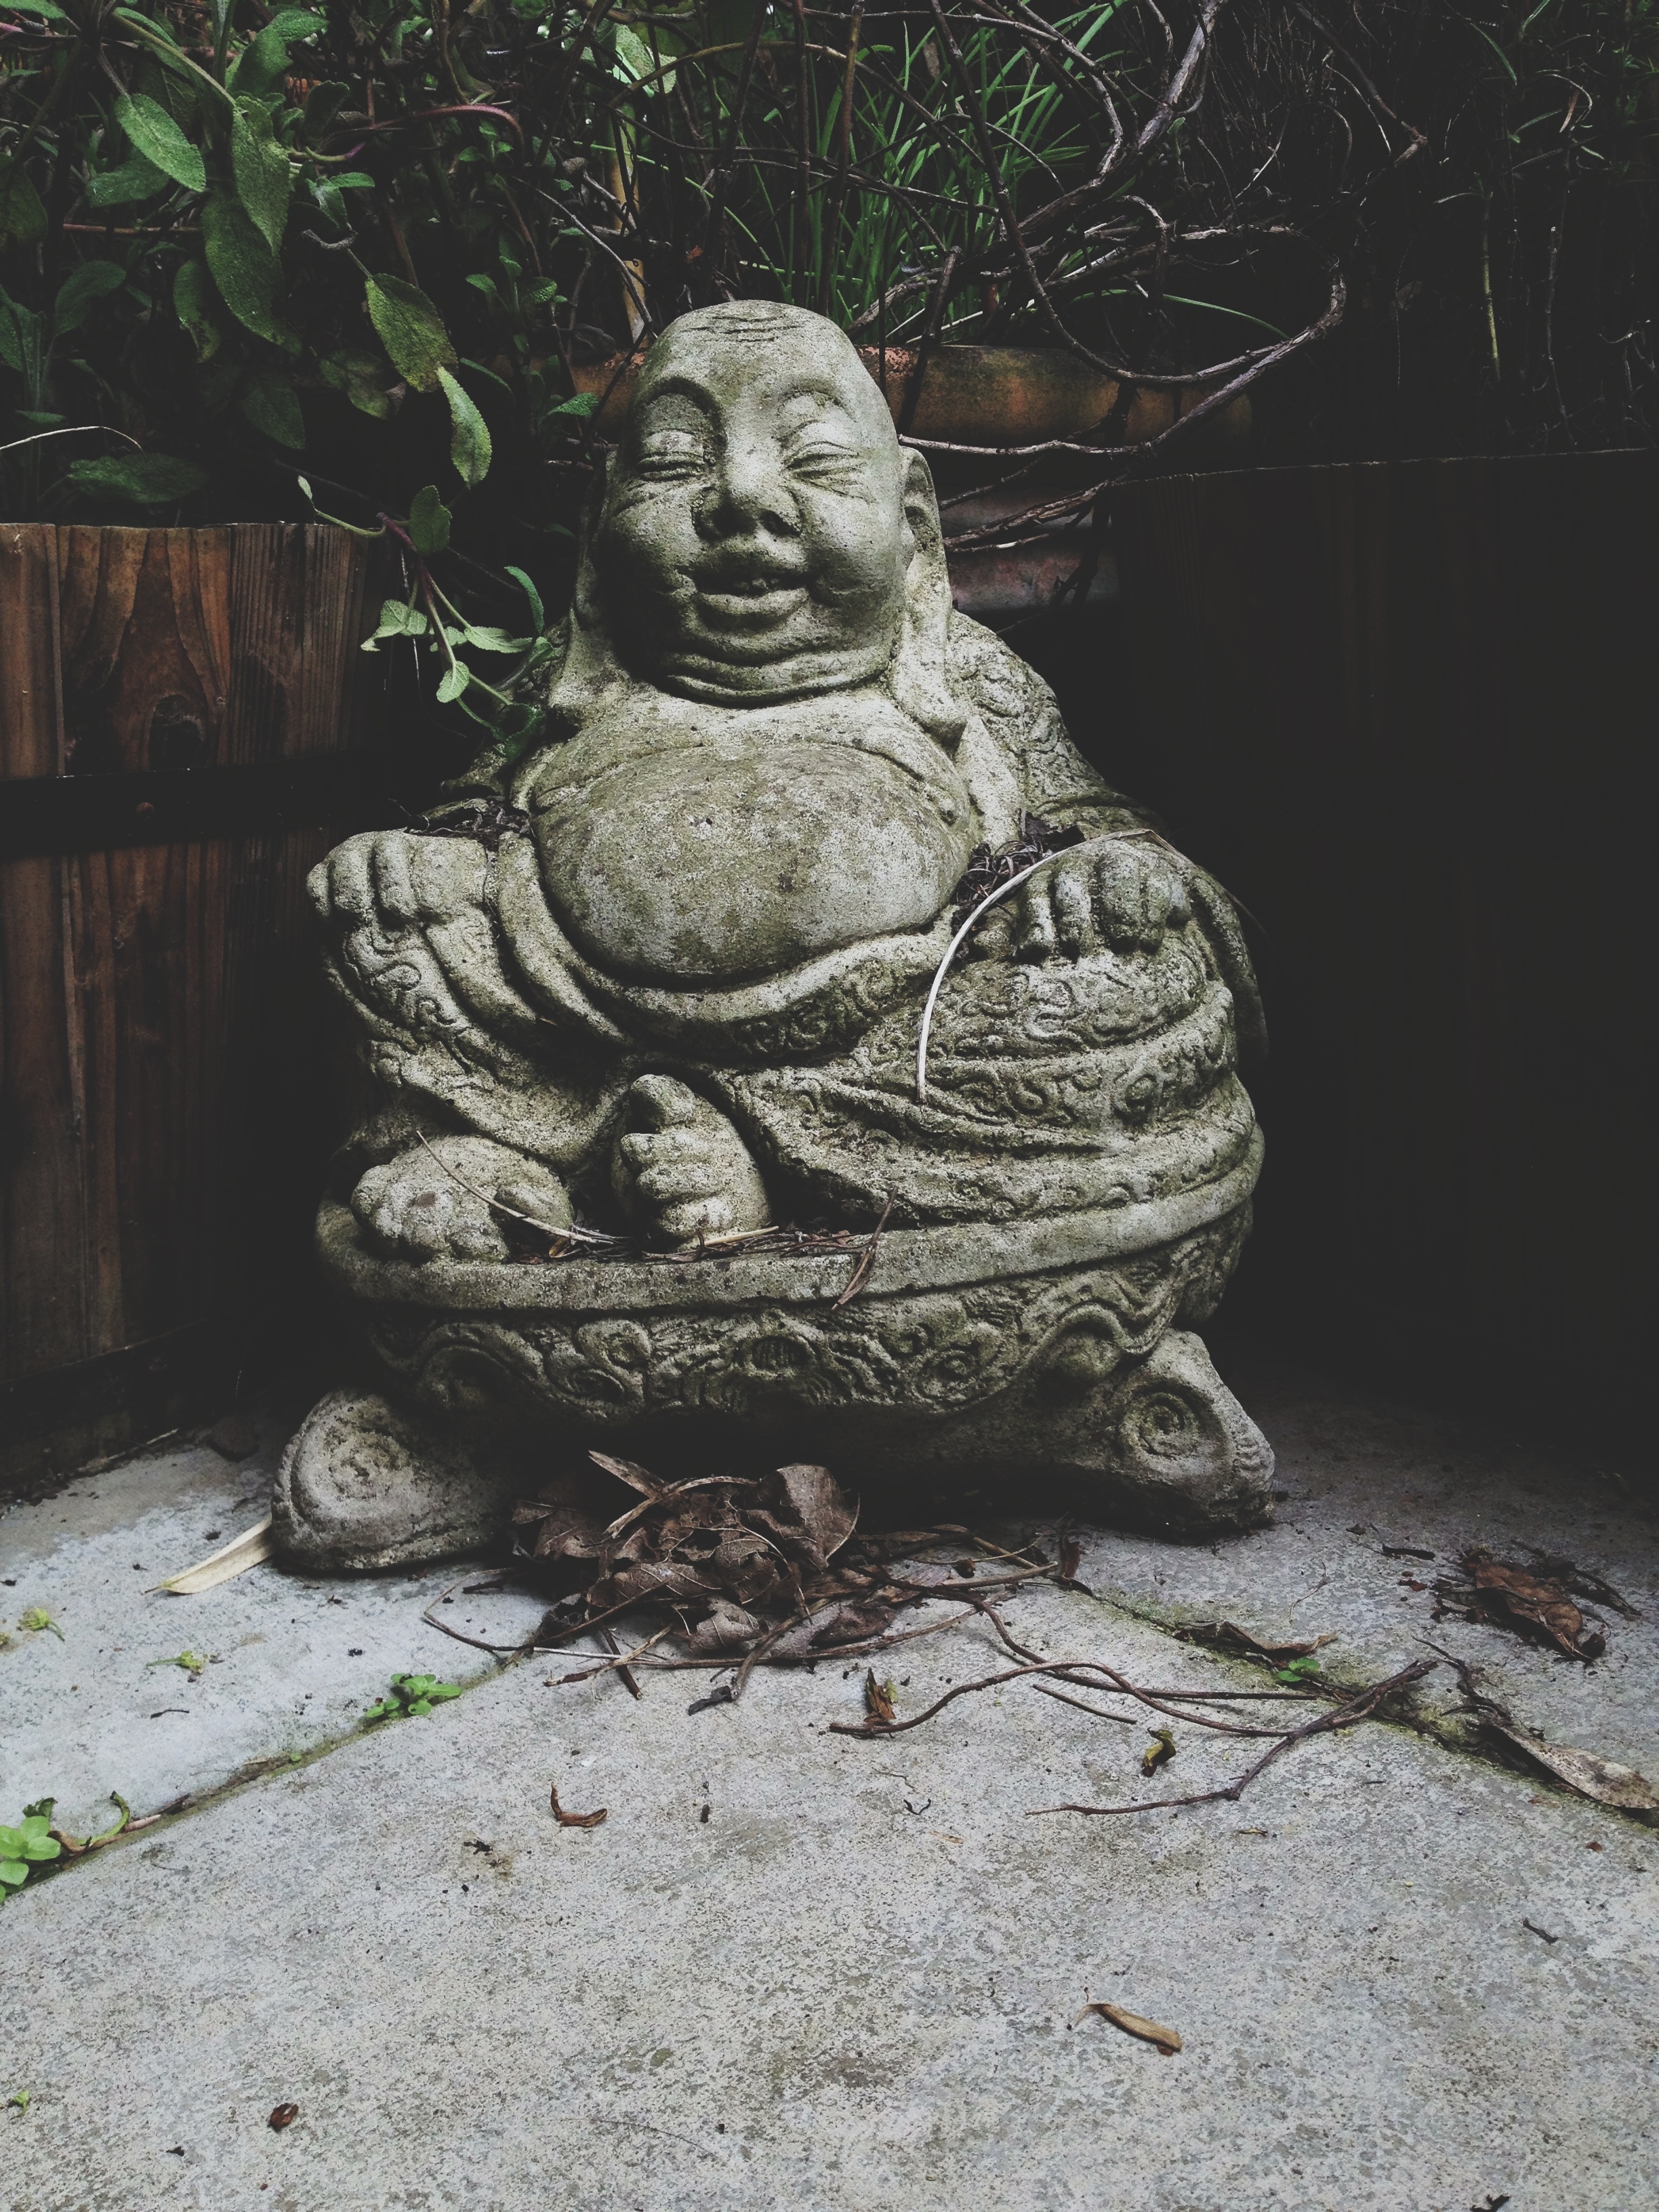
rock, monument, asian, statue, symbol, peace, buddhist, buddhism, religion, ancient, zen, spiritual, sculpture, religious, art, relaxation, meditation, temple, faith, yoga, buddha, culture, carving, oriental, god, spirituality, fictional character, gautama buddha, ancient history, human positions